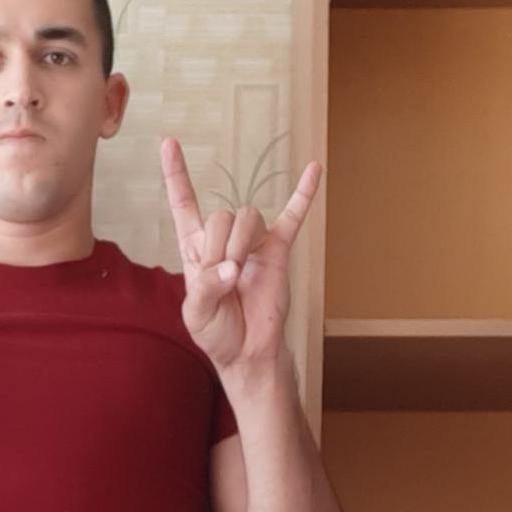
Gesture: rock